Planet in Focus

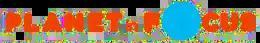
Planet in Focus Festival Logo

Planet in Focus International Environmental Film Festival (PIF) is an incorporated not-for-profit film festival and registered charitable organization, based in Toronto, Ontario, Canada.